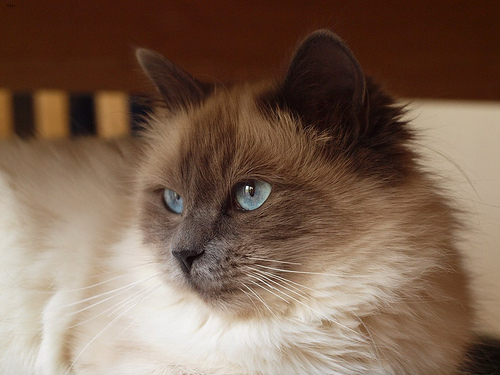
Animal: cat
Breed: Ragdoll